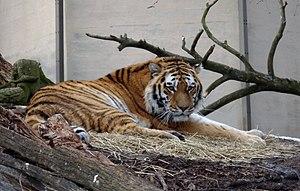
Korkeasaari, en suédois Högholmen est une île du sud de la Finlande située dans le golfe de Finlande, à l'est du centre-ville d'Helsinki. Elle est rattachée au quartier de Mustikkamaa–Korkeasaari et au district de Kulosaari.